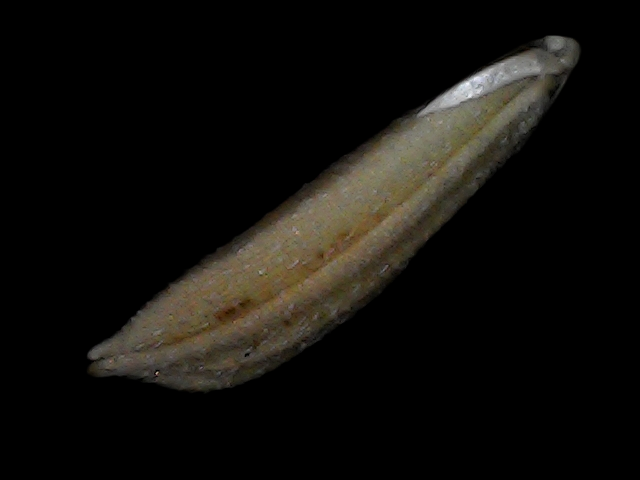
Rice variety: Bd87